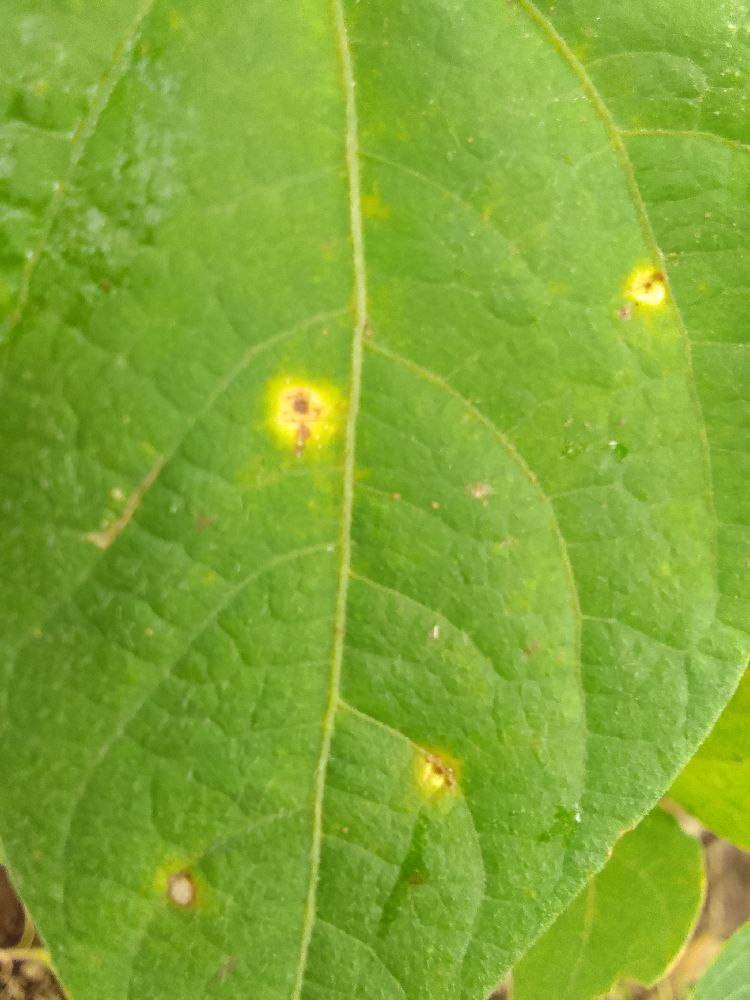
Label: rust